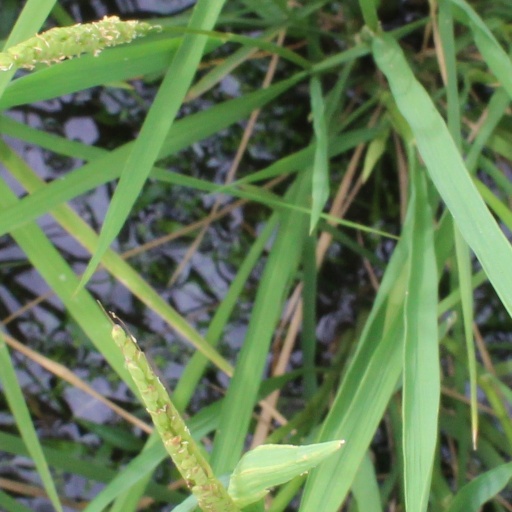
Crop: rice